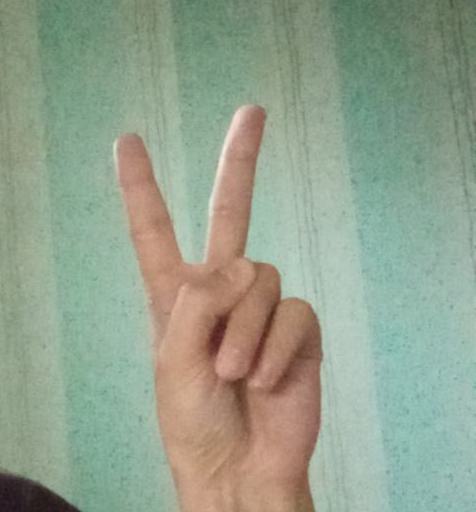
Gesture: peace